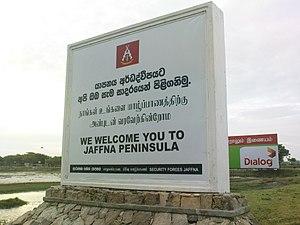
La péninsule de Jaffna est une région de la Province du Nord du Sri Lanka. Elle abrite la ville capitale de la province, Jaffna, et couvre une grande partie de la superficie de l'ancien royaume de Jaffna.